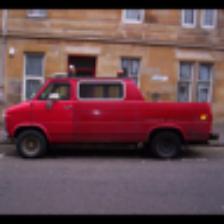
Label: NonHuman